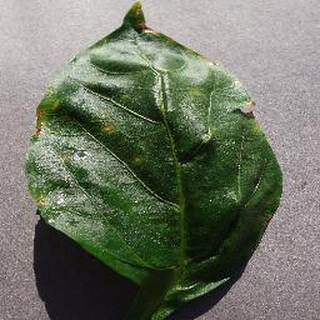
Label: bell_pepper_bacterial_spot